Salo (instrument)

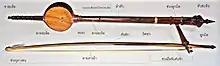
Saw lo (สะล้อ)

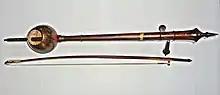
Saw lo (สะล้อ), rear view, showing the sound hole and the neck of the instrument going through the sound-box, a feature of the larger spiked-lute family.

The salo, saw lo, or salaw (Thai: สะล้อ) is a Thai spike fiddle with three strings (strung on 2-pegs), native to the Lanna cultural region of northern Thailand.